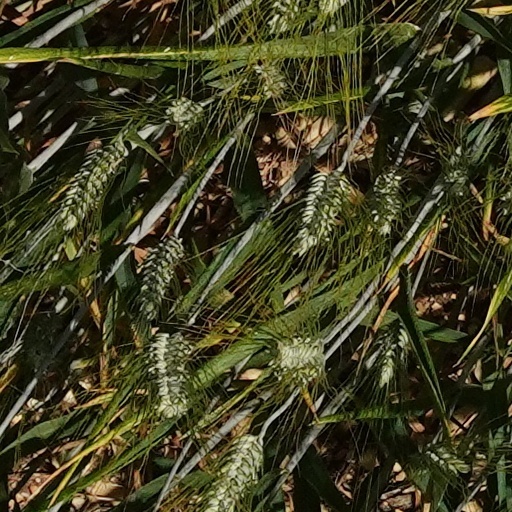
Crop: wheat